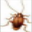
Label: cockroach